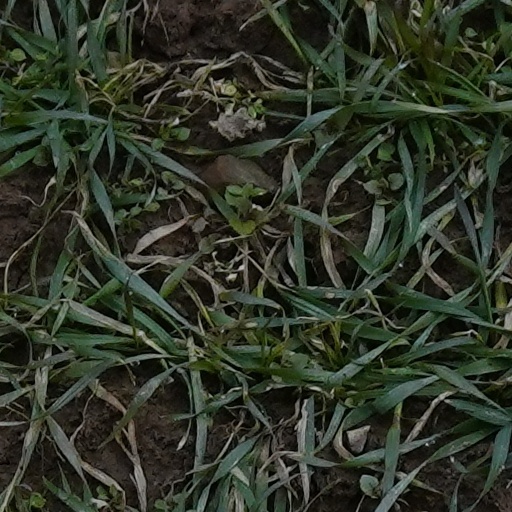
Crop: wheat